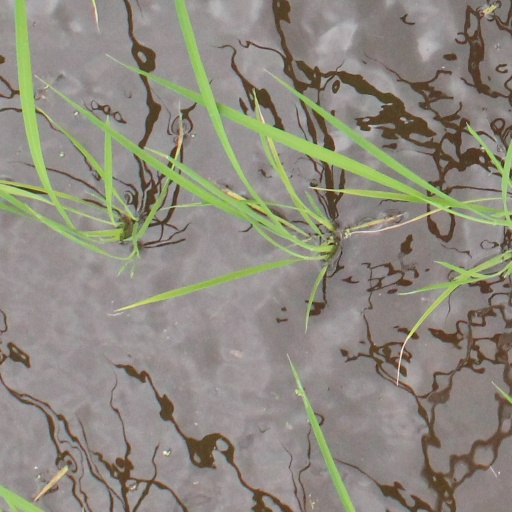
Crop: rice